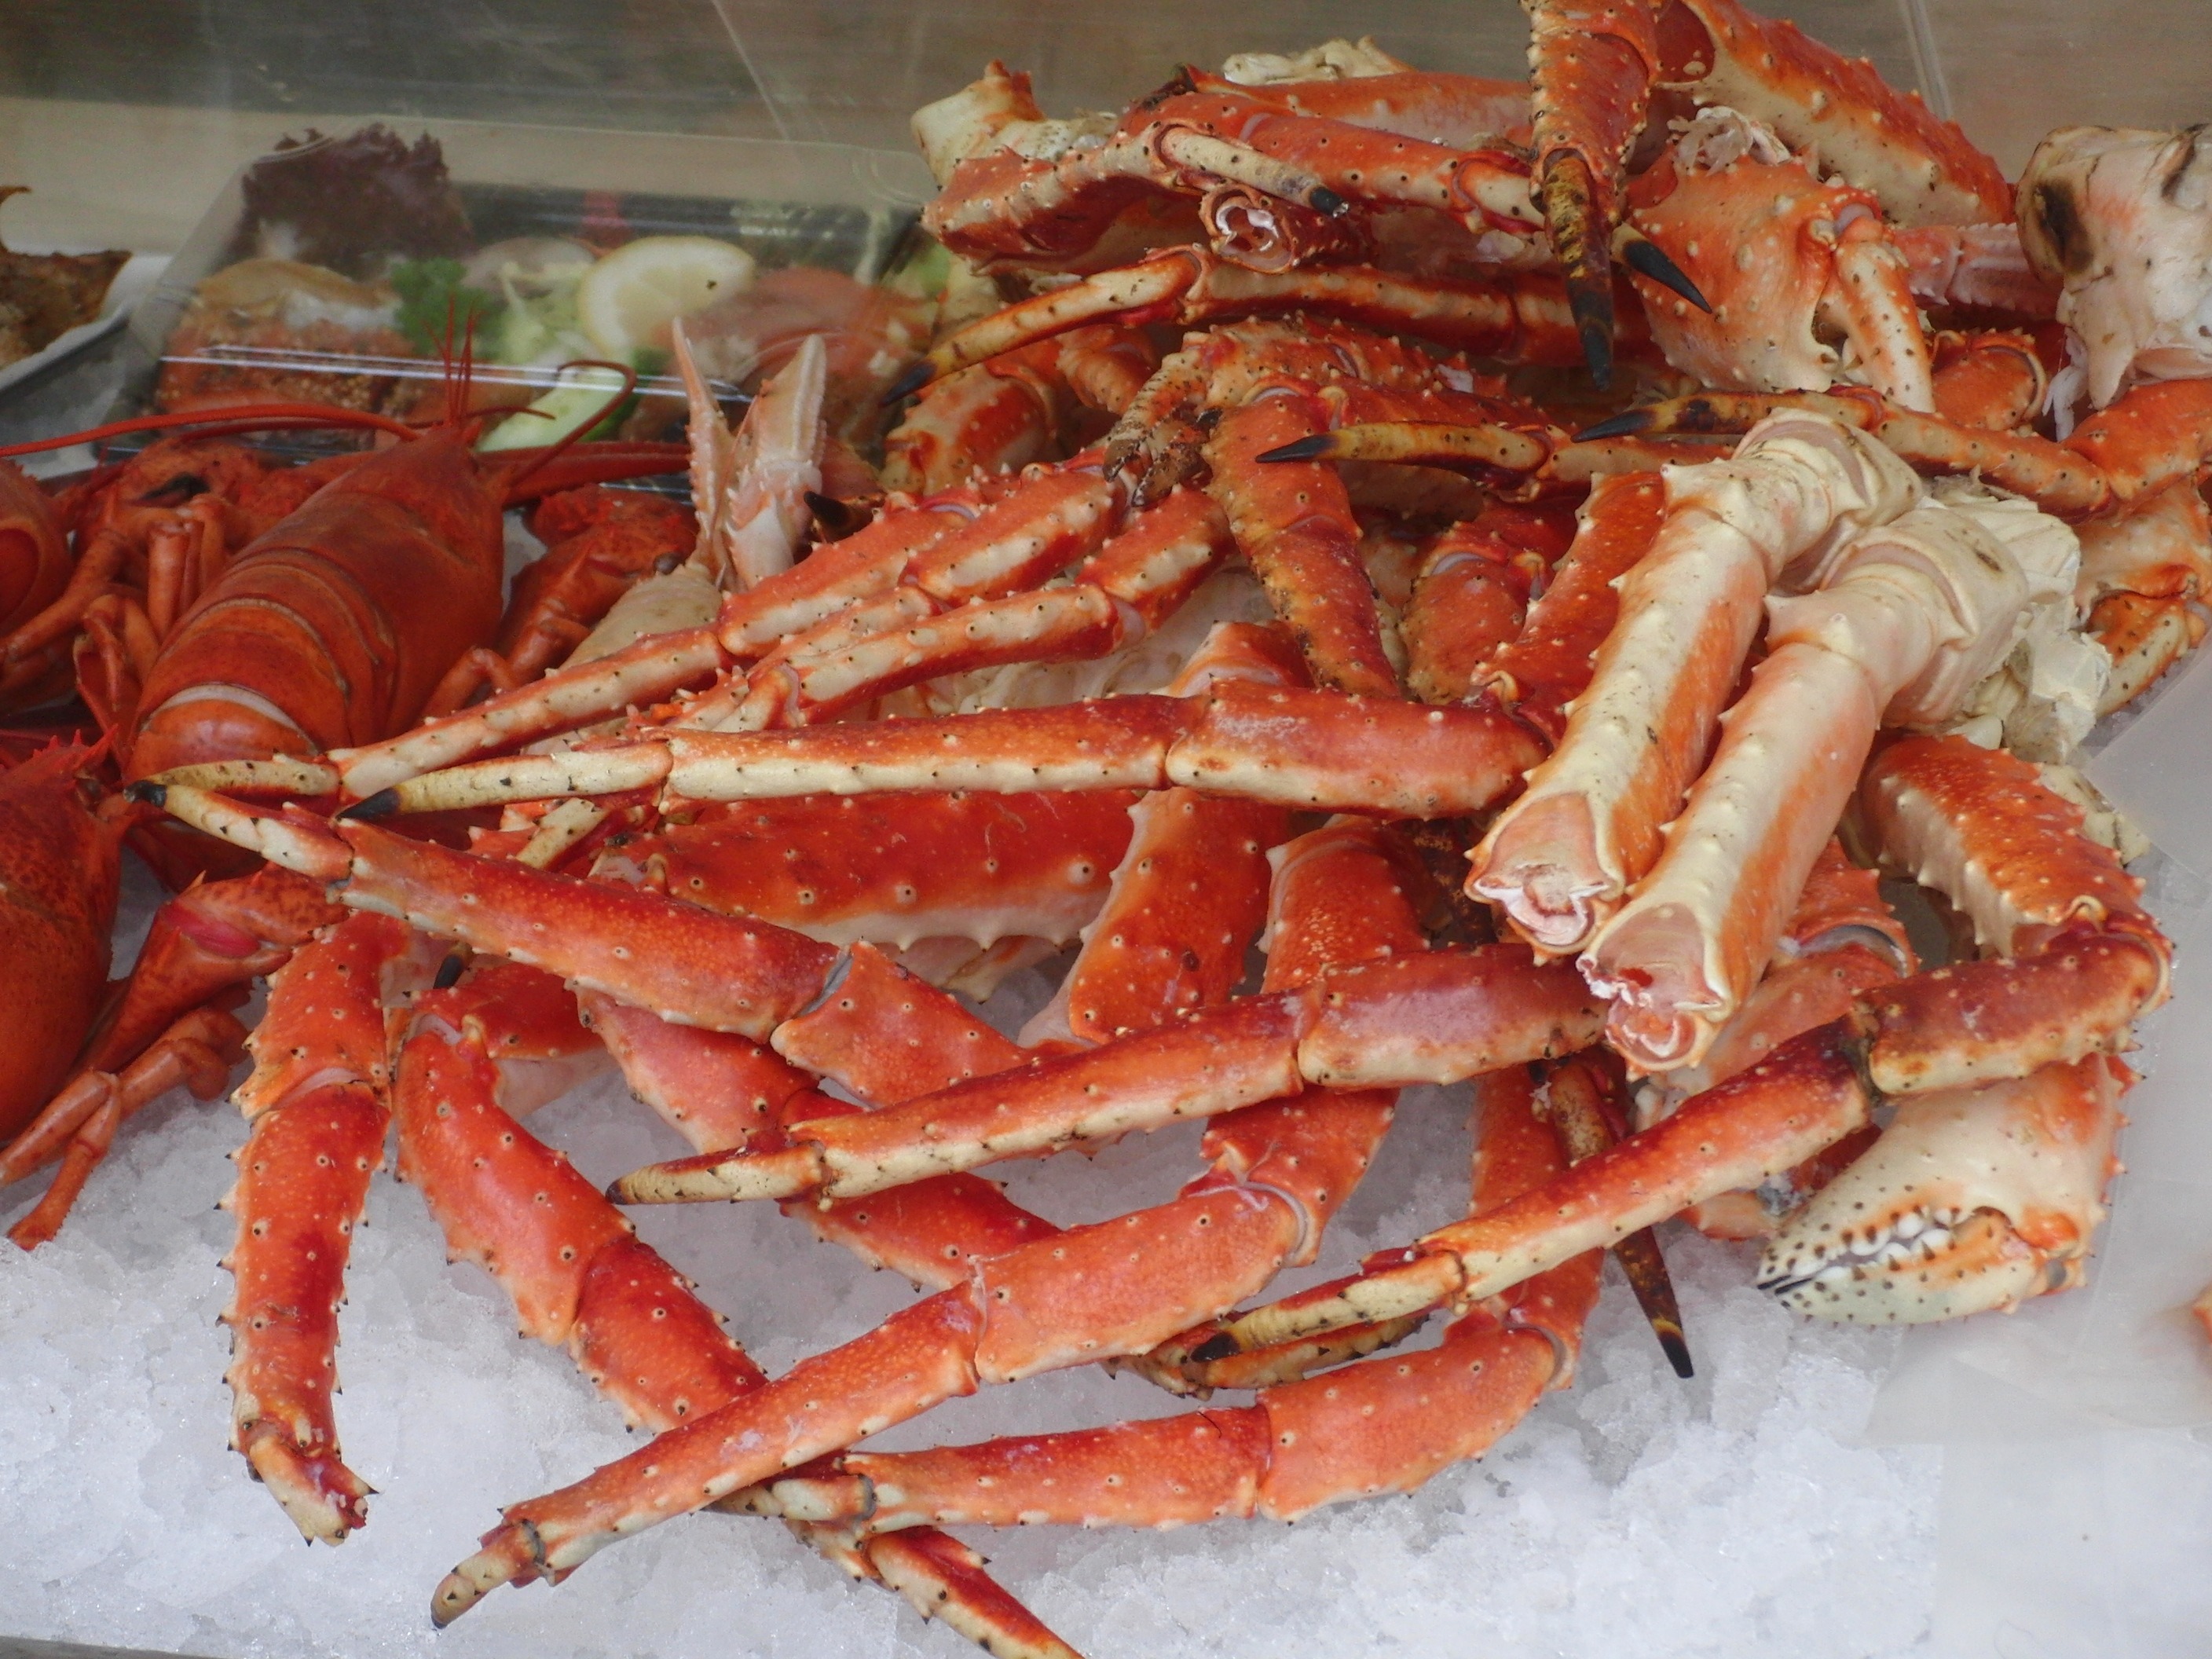
restaurant, food, seafood, fish, eat, crab, invertebrate, shrimp, lobster, crustacean, arthropod, delicacy, king crab, scampi, decapoda, fried prawn, animal source foods, dungeness crab, american lobster, homarus, spiny lobster, seafood boil, caridean shrimp, dendrobranchiata, crab boil, soft shell crab